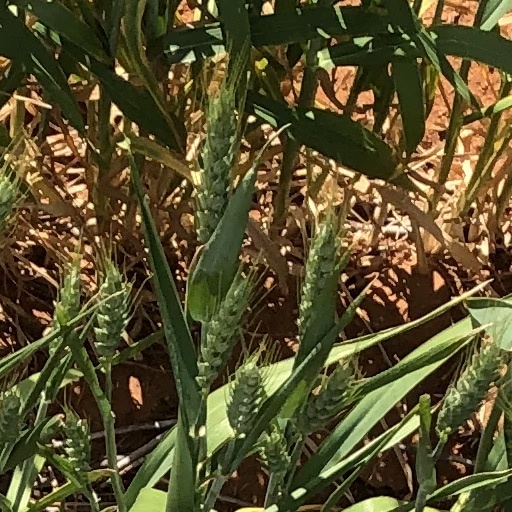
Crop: wheat